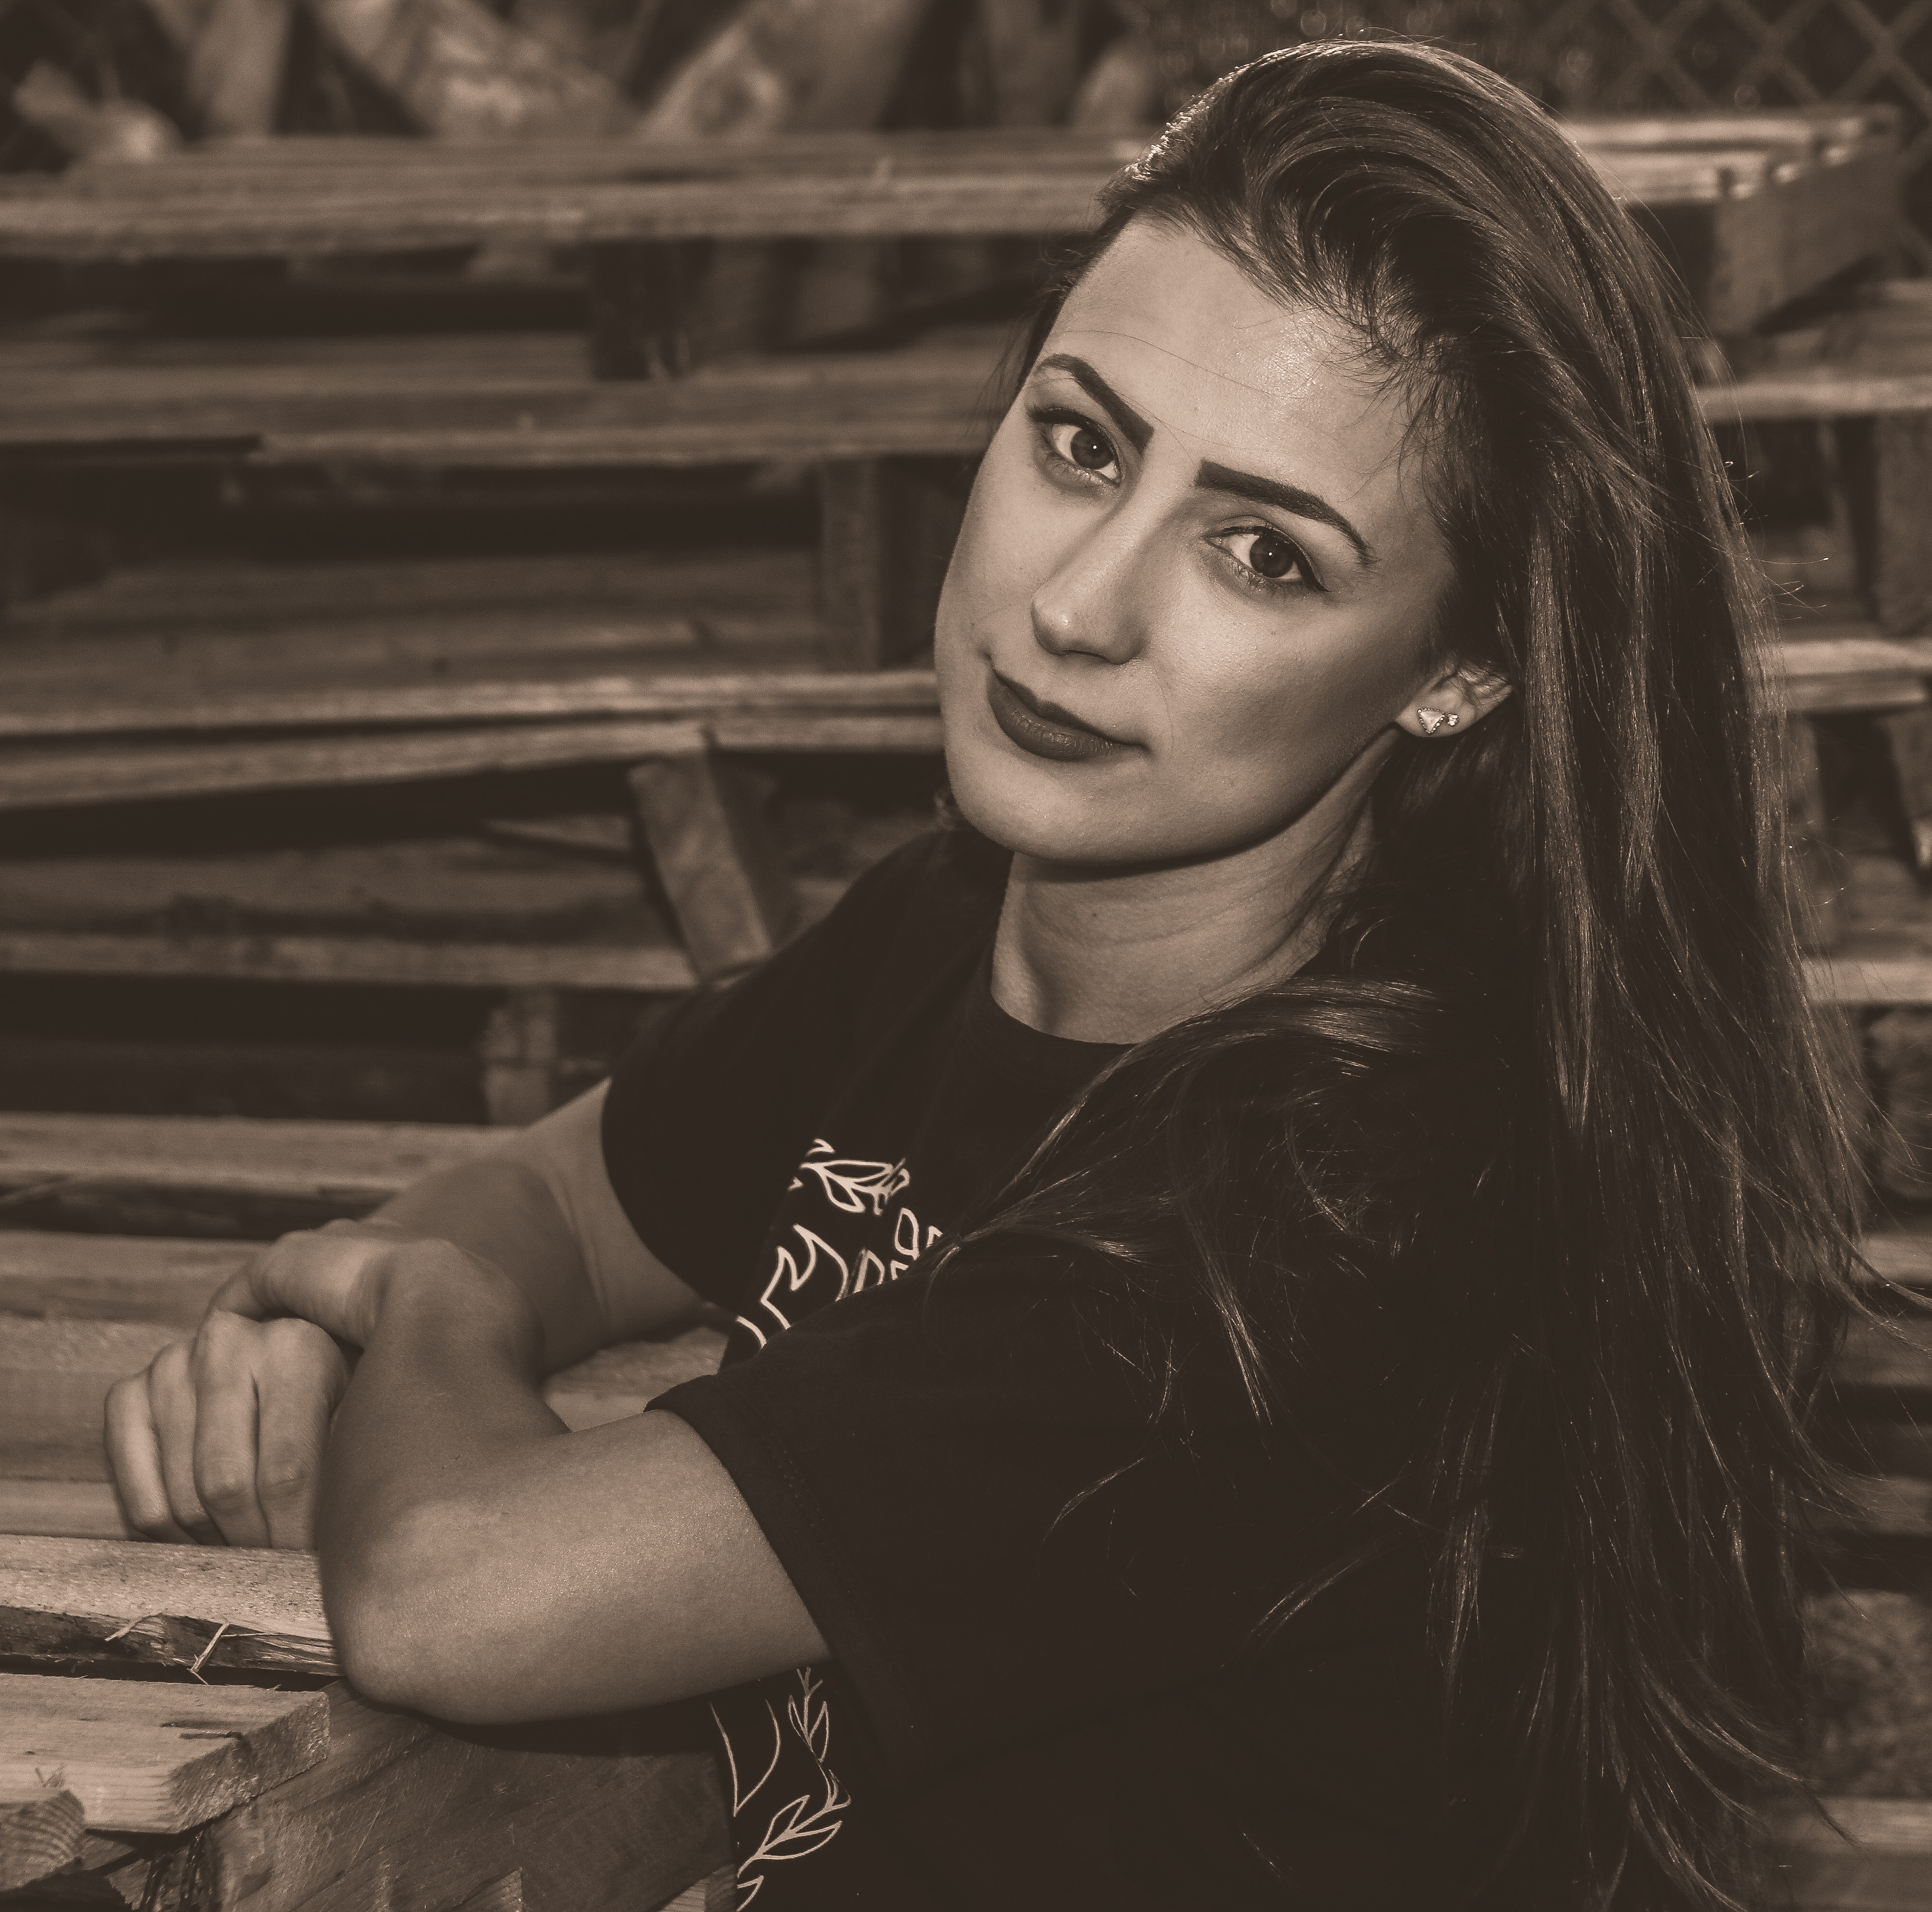
hair, face, photograph, beauty, long hair, photo shoot, eyebrow, hairstyle, lip, portrait, smile, eye, black and white, photography, portrait photography, model, brown hair, iris, monochrome, flash photography, style, black hair, t shirt